Skidby

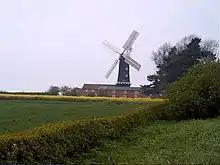
Skidby Windmill is surrounded by fertile agricultural land typical of the East Riding

Part of the parish is to the east of the village and A164 beyond the Wolds, and north of Cottingham, extending as far as the Hull to Bridlington railway line at its easternmost extent, the land height drops to the east reaching a low of less than near the railway line. The part of the parish east of the A164 includes a golf course 'Skidby Lakes Golf course' and associated leisure club, as well as a major (400/275 kV AC) electricity substation "Creyke Beck", The remainder of the low-lying area is agricultural.